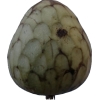
Label: images